September 2019 events in the U.S. repo market

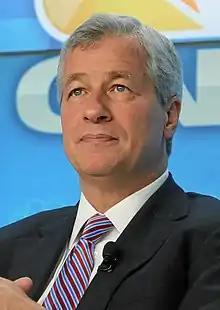
Jamie Dimon, CEO of JP Morgan

According to Jamie Dimon, the CEO of JP Morgan, the bank had the cash and the willingness to deploy liquidity in the repo markets but was prevented from doing so by regulations on bank liquidity. Liquidity regulations require banks to hold a stock of liquid assets (such as cash) at all times to survive crisis scenarios, such as bank runs.